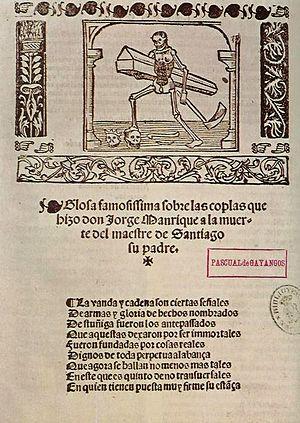
Stances sur la mort de son père est une élégie de Jorge Manrique écrite en castillan au XVᵉ siècle. Ces Stances ont été considérées comme « un magnifique poème [qui] surpasse infiniment tout ce qui a été fait avant lui [et] un véritable monument littéraire pour l'Espagne. »